The Rawhide Terror

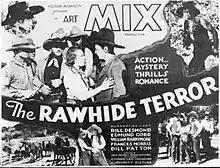
Theatrical release poster

The Rawhide Terror is a 1934 American Western horror film directed by Bruce M. Mitchell and Jack Nelson.